SiriusXM

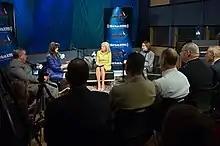
Jill Biden at the Sirius XM studio at Rockefeller Plaza participating in a round table about mental health care in 2016.

XM and Sirius use different compression and conditional access systems, making their receivers incompatible with each other's service. A condition of the merger was that SiriusXM would market satellite radios that could receive both XM and Sirius signals within one year. The interoperable radio, called MiRGE, was available in March 2009. However, the MiRGE radio was later discontinued because the two companies eliminated duplicate channels, thus removing the need for the specialty radio. , SiriusXM offers radios for use in different environments, including for home, office, automotive, marine and aviation use.